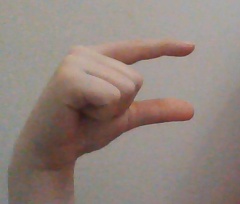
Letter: dal